WWE Niagara Falls

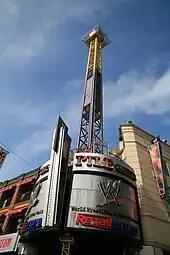
WWE Niagara Falls and "Pile Driver" drop tower

The venue also featured video games and pay-per-views playing to entertain the visitors, as well as many WWE entrance themes and event music, mostly audio produced by Jim Johnston. During the first couple of years of operation, a sixty-minute video feed ran throughout the store, and this was available at all Canadian Niagara Hotels Inc.'s owned hotels branded as a WWE channel - used to promote the store to tourists. The upstairs section of the store featured a free indoor light show in its initial years of operation.